Tradewinds Airways

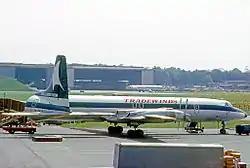
Canadair CL-44D-4 of Tradewinds Airways at London Gatwick Airport in 1974 with the rear fuselage swung open to allow freight loading

Tradewinds Airways Ltd was a British all-cargo airline. Its head office was located in Timberham House, on the property of London Gatwick Airport in Crawley, England.